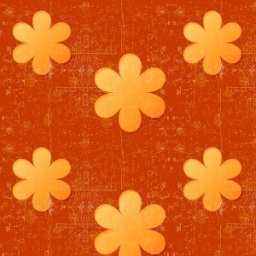
Living in orange flowers ...